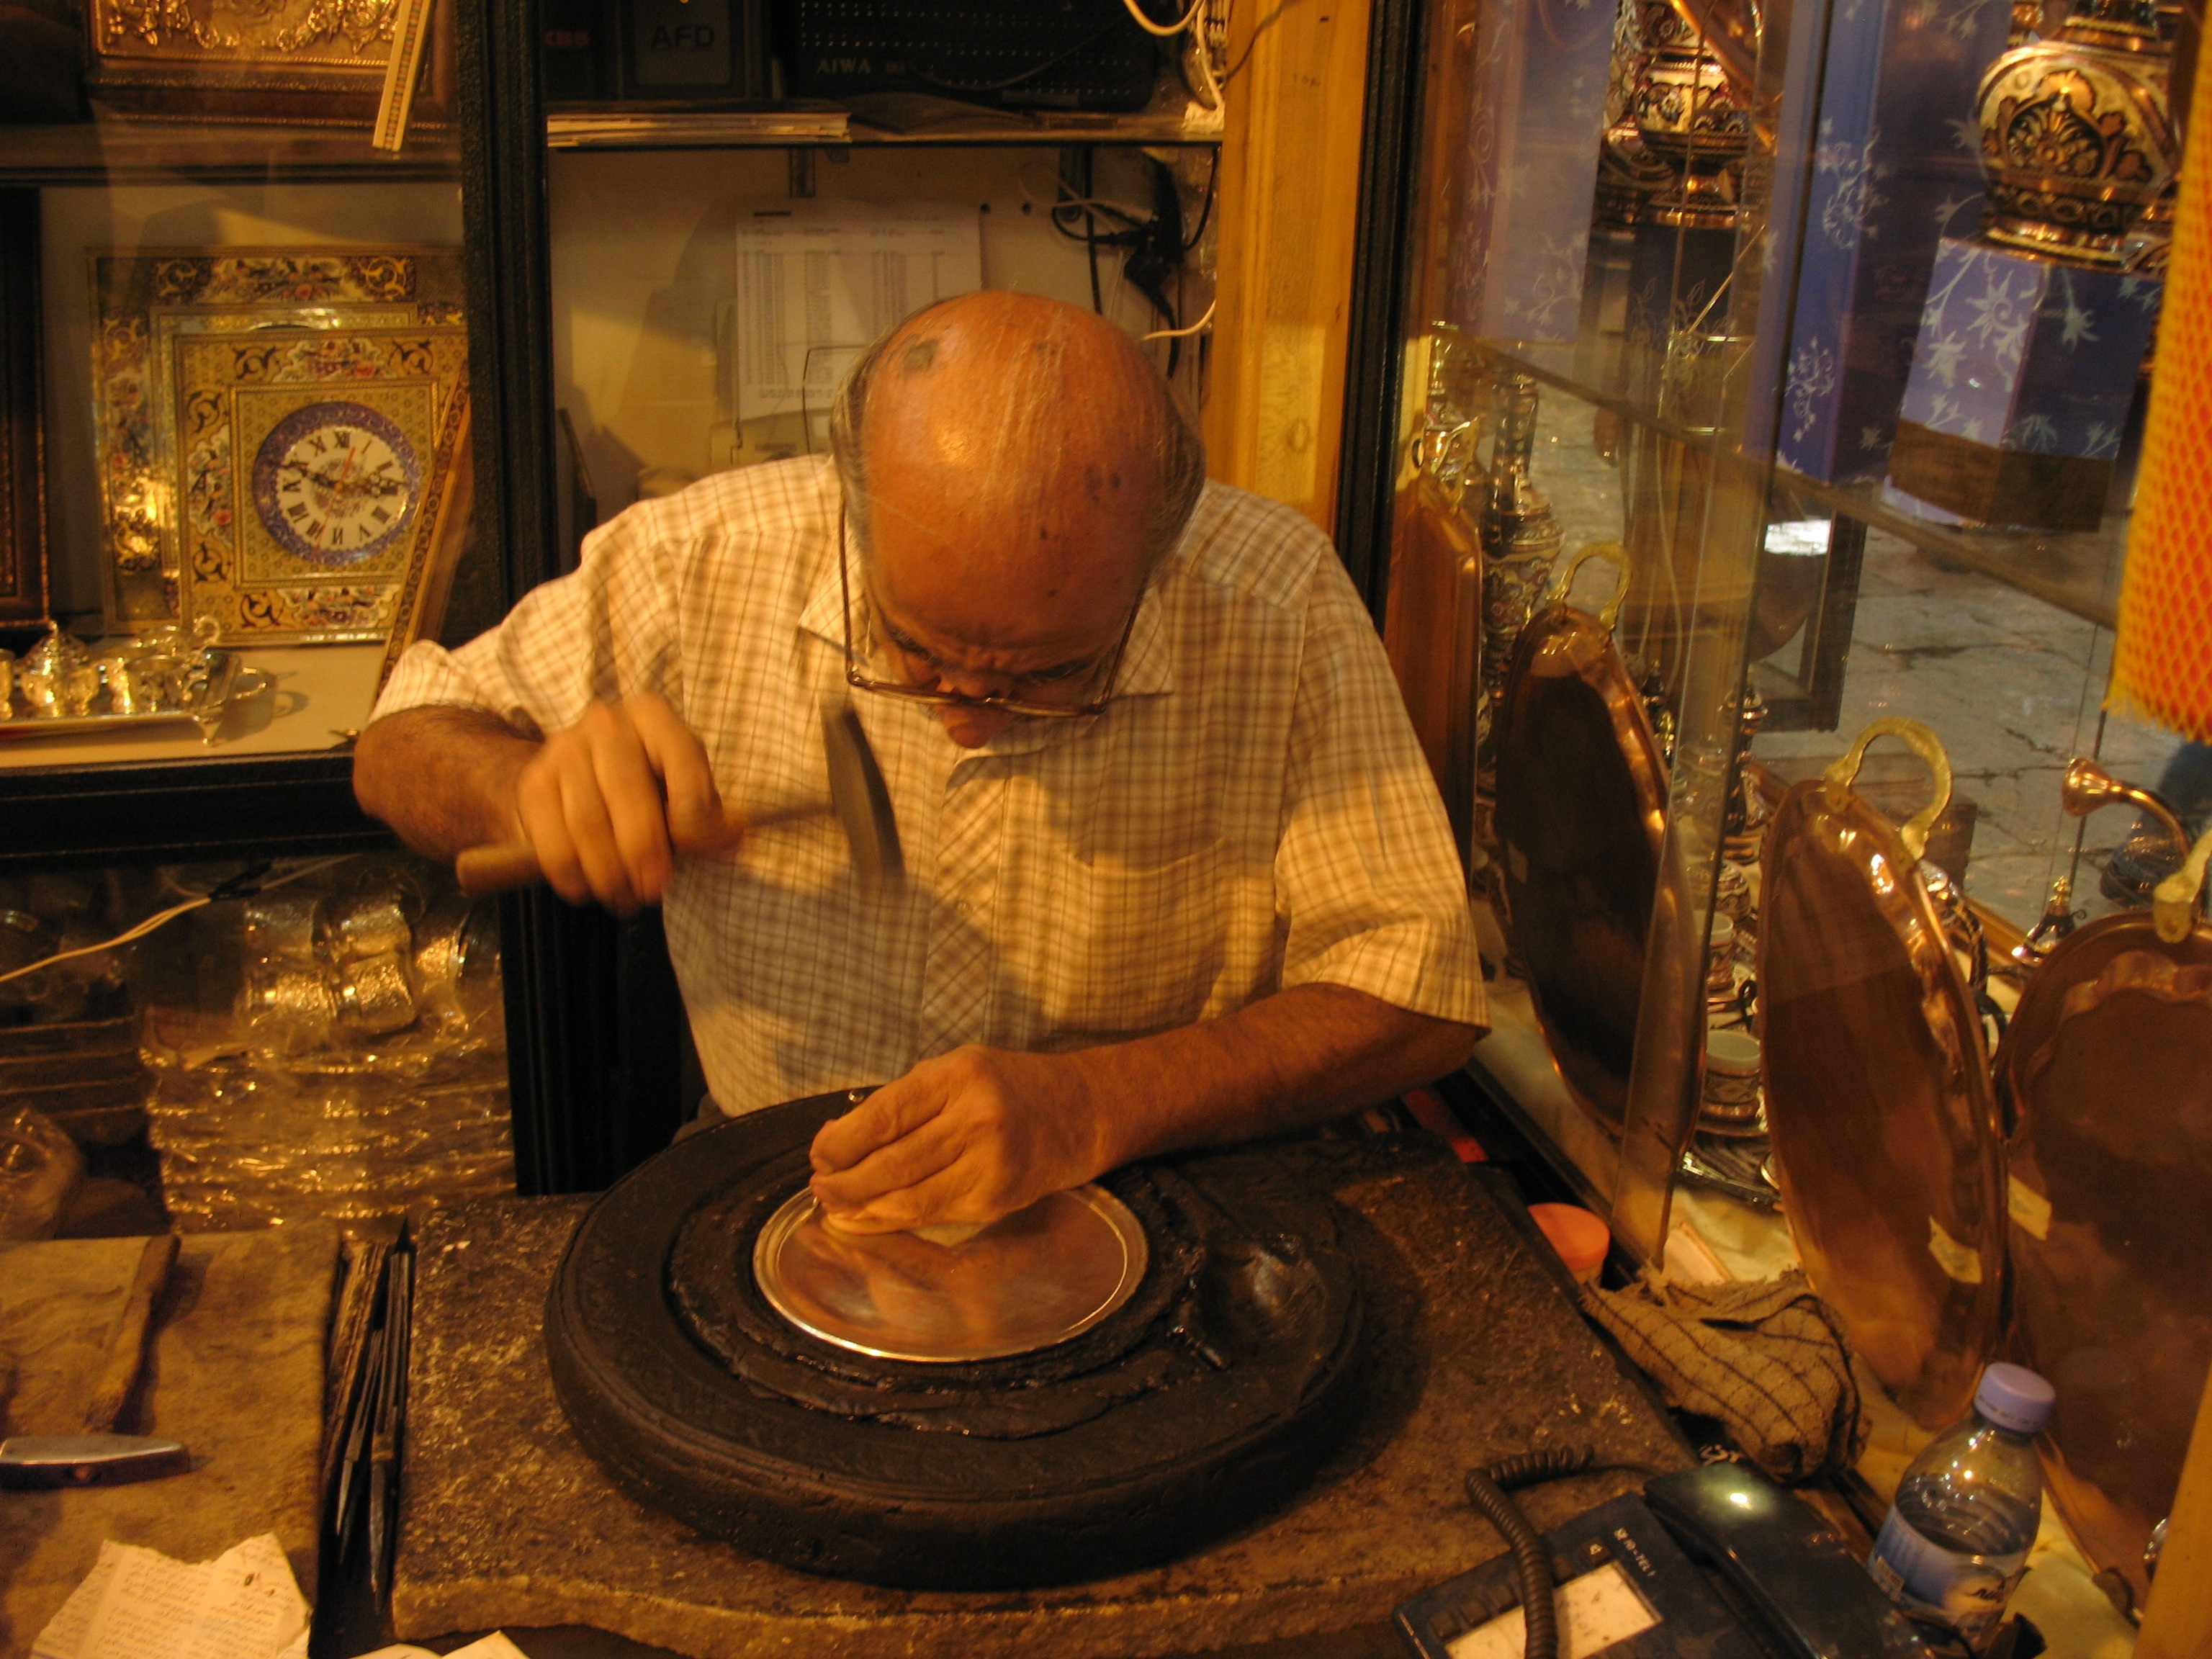
working, wood, art, temple, tourist attraction, carving, iran, handicrafts, isfahan, ancient history, metal fabrication